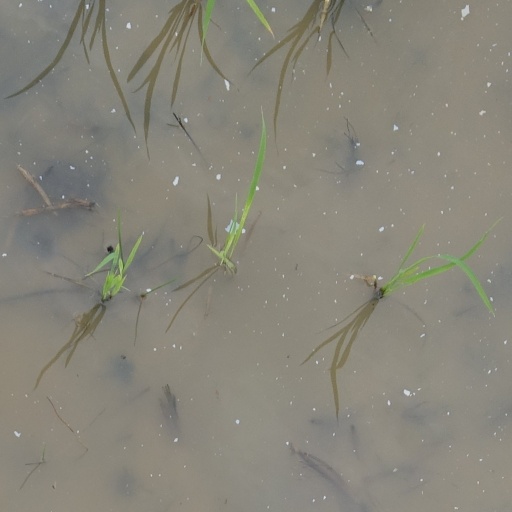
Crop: rice